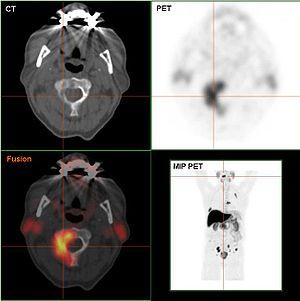
Les métastases osseuses, ou métastases squelettiques, sont des tumeurs malignes secondaires des os, formées par le déplacement de cellules cancéreuses d'une tumeur primaire. Ce sont de loin les tumeurs osseuses les plus fréquentes chez l'adulte. Pour certains cancers, comme le cancer du sein ou de la prostate, les métastases osseuses sont une complication fréquente, qui a une influence substantielle sur la qualité de vie du patient concerné, ainsi que sur le déroulement et le pronostic de la maladie. Fondamentalement, toute tumeur qui métastase par voie sanguine peut infiltrer la moelle osseuse. Les métastases ainsi formées peuvent causer un déséquilibre entre l'activité des ostéoblastes et l'activité des ostéoclastes. On distingue ainsi les métastases osseuses lytiques, et les métastases ostéocondensantes, moins fréquentes. Le plus souvent, on observe une augmentation de l'activité ostéoclastique, ce qui entraîne une lyse osseuse. Les métastases osseuses provoquent des ostéopathies tumorales, c'est-à-dire des maladies osseuses provoquées par la tumeur. Elles peuvent par là influencer les échanges de matière de l'os localement ou globalement.